Type V ship

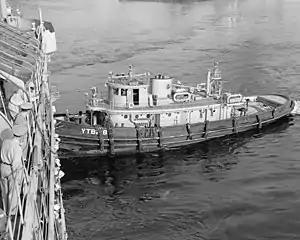
Cahto-class district harbor tug

The of fleet tugboats, originally known as the "Navajo" class, were built for the US Navy for World War II with a displacement of 1,235 long tons (1,255 t). They had a length of , a beam of , a draft of . Their propulsion was composed of a diesel-electric engine with one shaft creating and a top speed of . They were give the hull classification symbol of "AT" for "Auxiliary Tug". The tugs were built by Bethlehem Mariners Harbor, Staten Island, Charleston Shipbuilding and Drydock Company, and United Engineering Co. Example: .